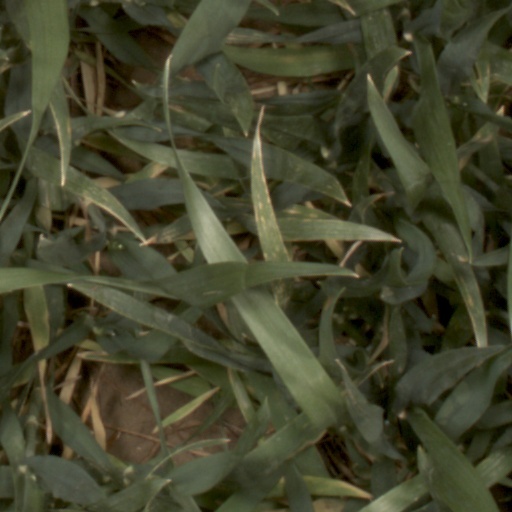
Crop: wheat